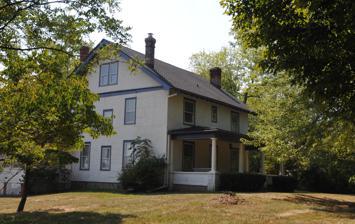
Building: Overlook (Martinsburg, West Virginia)
Country: United States of America
Year built: 1917
Historic house in West Virginia, United States United States historic place Overlook U.S. National Register of Historic Places Show map of West Virginia Show map of the United States Location 2910 Harlan Spring Rd., near Martinsburg, West Virginia Coordinates 39°32′48″N 77°57′28″W / 39.54667°N 77.95778°W / 39.54667; -77.95778 Area 245 acres (99 ha) Built 1917 Architect Kent, C.E.; Small, A.R. Architectural style Colonial Revival NRHP reference No. 04000310 Added to NRHP April 15, 2004 Overlook , also known as the William Douglass Harlan House, is a historic home located near Martinsburg , Berkeley County, West Virginia . It was built in 1917 and is a two-story, stucco finished, wood frame Colonial Revival -style dwelling. It sits on a limestone foundation and has a slate -covered gable roof. It features a full-length porch across the front facade with a hipped roof supported by four Tuscan order columns.  Also on the property is a wood-frame garage (c. 1920), wood frame barn and corn crib (c. 1920), and a water pump (c. 1917). It was listed on the National Register of Historic Places in 2004. References